Empire of Trebizond

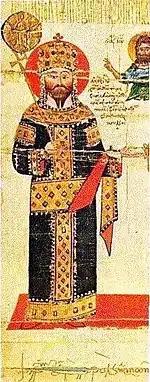
Alexios III, from the chrysobull he granted to the Dionysiou monastery on Mount Athos.

Both men were the grandsons of the last Komnenian Byzantine emperor, Andronikos I Komnenos, by his son Manuel Komnenos and Rusudan, daughter of George III of Georgia. Andronikos I had been deposed by Isaac II Angelos, while Manuel was blinded (a traditional Byzantine punishment for treason) and died not long after. Alexios and his brother, David, ended up at the court of Queen Tamar of Georgia, who gave them military support to return to Byzantine territory. Vasiliev explains that she had been motivated to do so after the Emperor Alexios III Angelos stole the gifts Tamar had given to a group of visiting monks as they passed through Constantinople. While Michel Kurskanskis has argued in support of Vasiliev's interpretation, he disagrees with Vasiliev over the intent of Tamar's intervention: Vasiliev has argued that the Queen intended to create a buffer state to protect the Georgian Kingdom, while Kurskanskis believes she supported the brothers in their attempt to reclaim the Byzantine throne in Constantinople.